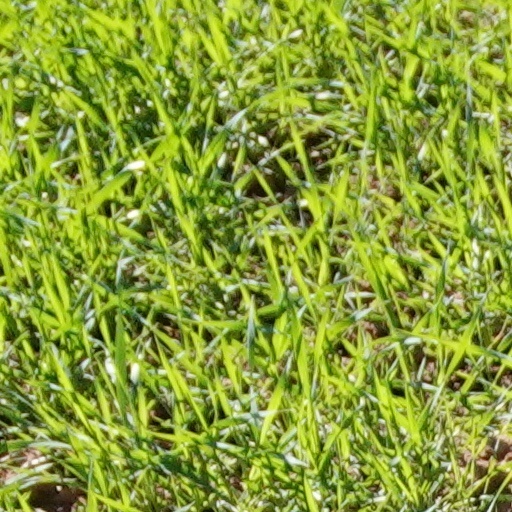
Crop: wheat